Stefano Turati

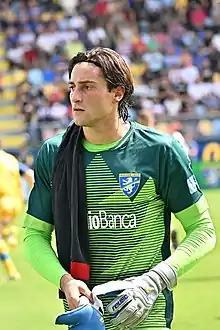
Turati with Frosinone in 2022

Stefano Turati (born 5 September 2001) is an Italian professional footballer who plays as a goalkeeper for club Sassuolo.